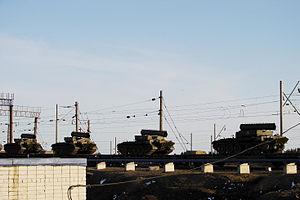
Transport de matériel militaire en Russie.
Les chemins de fer militaires sont une application des trains et voies ferrées au monde militaire. Ils peuvent prendre plusieurs formes, qui dépendent des besoins et des époques.